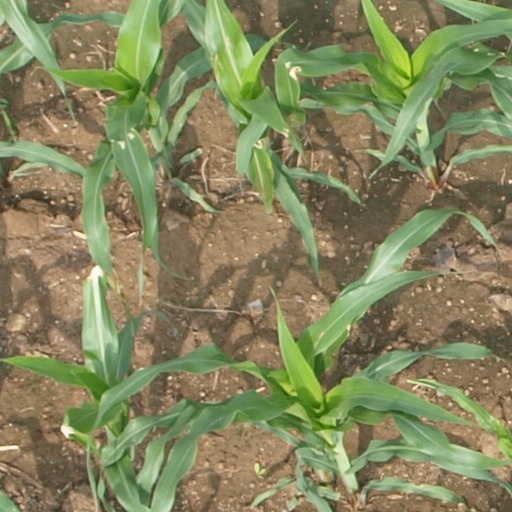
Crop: maize; corn